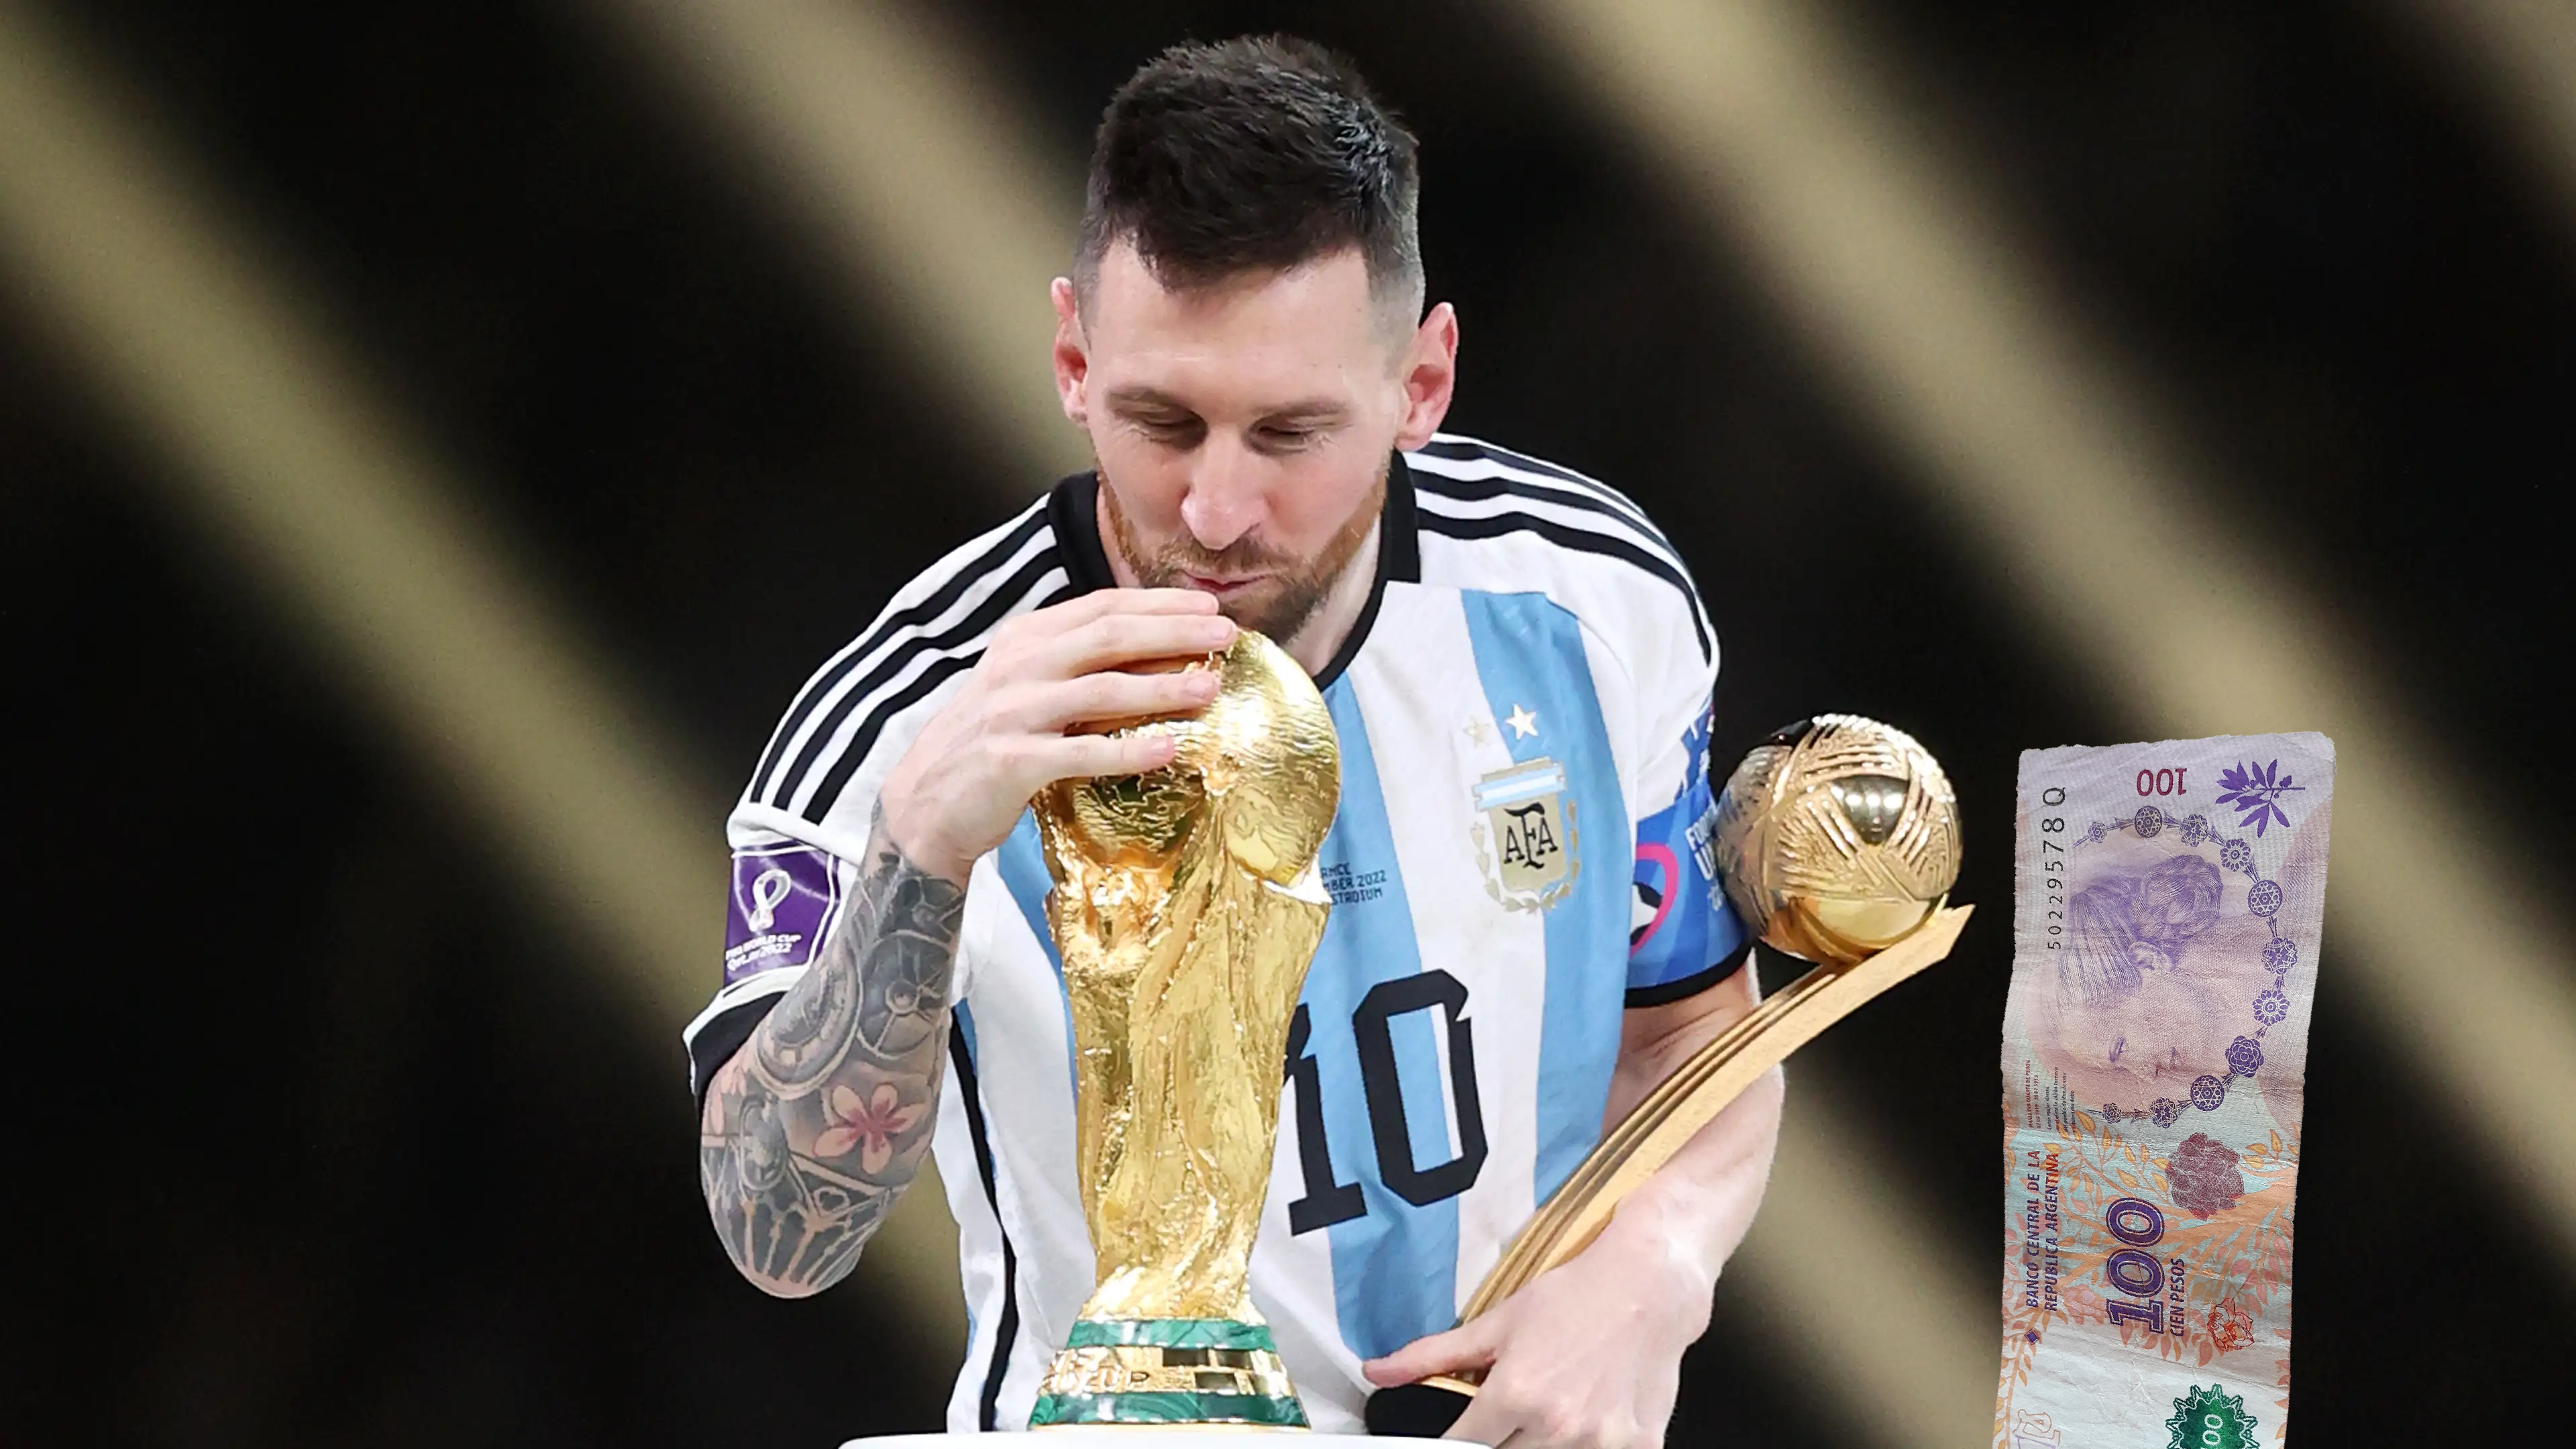
Denominación: 100